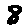
Label: 8